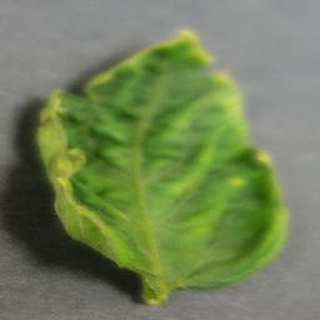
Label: tomato_yellow_leaf_curl_virus